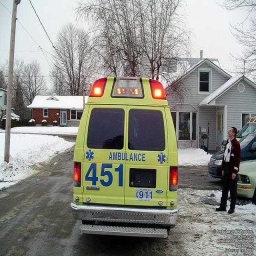
Label: ambulance